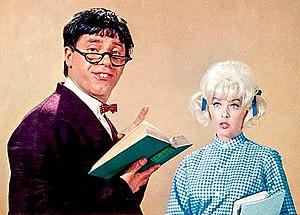
Docteur Jerry et Mister Love est une comédie américaine écrite et réalisée par Jerry Lewis, sortie en 1963.